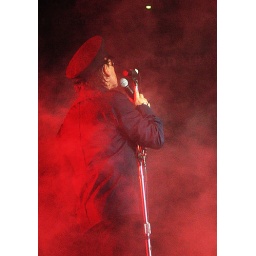
The cat in a hat